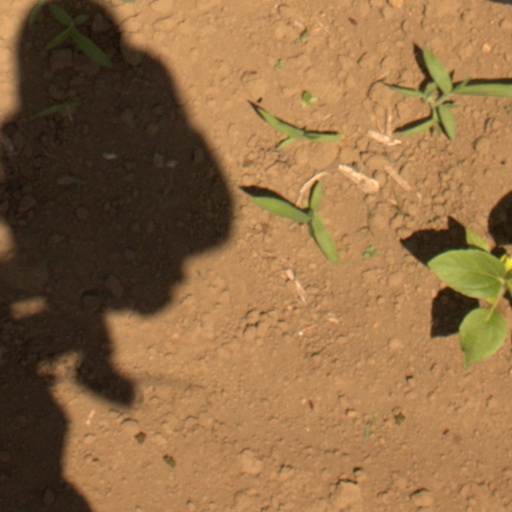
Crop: Jerusalem artichoke